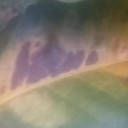
Label: Leaf_rust